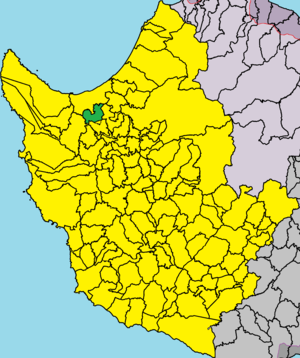
Chrysochoú est un village de Chypre de plus de 132 habitants.